Aviation accidents and incidents

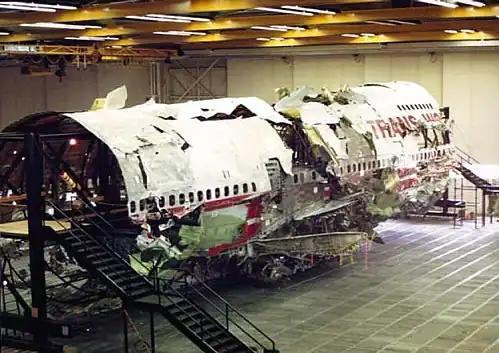
The reconstructed wreckage of TWA Flight 800 inside a hangar at Calverton Executive Airpark, New York state

The crash of Japan Air Lines Flight 123 on August 12, 1985, has the highest number of fatalities for any single-aircraft accident: 520 people died aboard a Boeing 747. The aircraft experienced explosive decompression due to an improperly repaired aft pressure bulkhead, leading to the destruction of most of its vertical stabilizer and severing all hydraulic lines, rendering the 747 nearly uncontrollable. Pilots were able to keep the plane flying for 32 minutes after the mechanical failure before crashing into a mountain. All 15 crew members and 505 of the 509 passengers aboard died. Japanese military personnel inaccurately assumed, during a helicopter flyover of the impact site, that there were no survivors. Rescue operations were delayed until the following morning. Medical providers involved in rescue and analysis operations determined that several passengers likely survived the impact and probably would have survived the incident had rescue operations not been delayed. Four passengers survived the incident in its entirety, meaning that they were alive when discharged from the hospital.